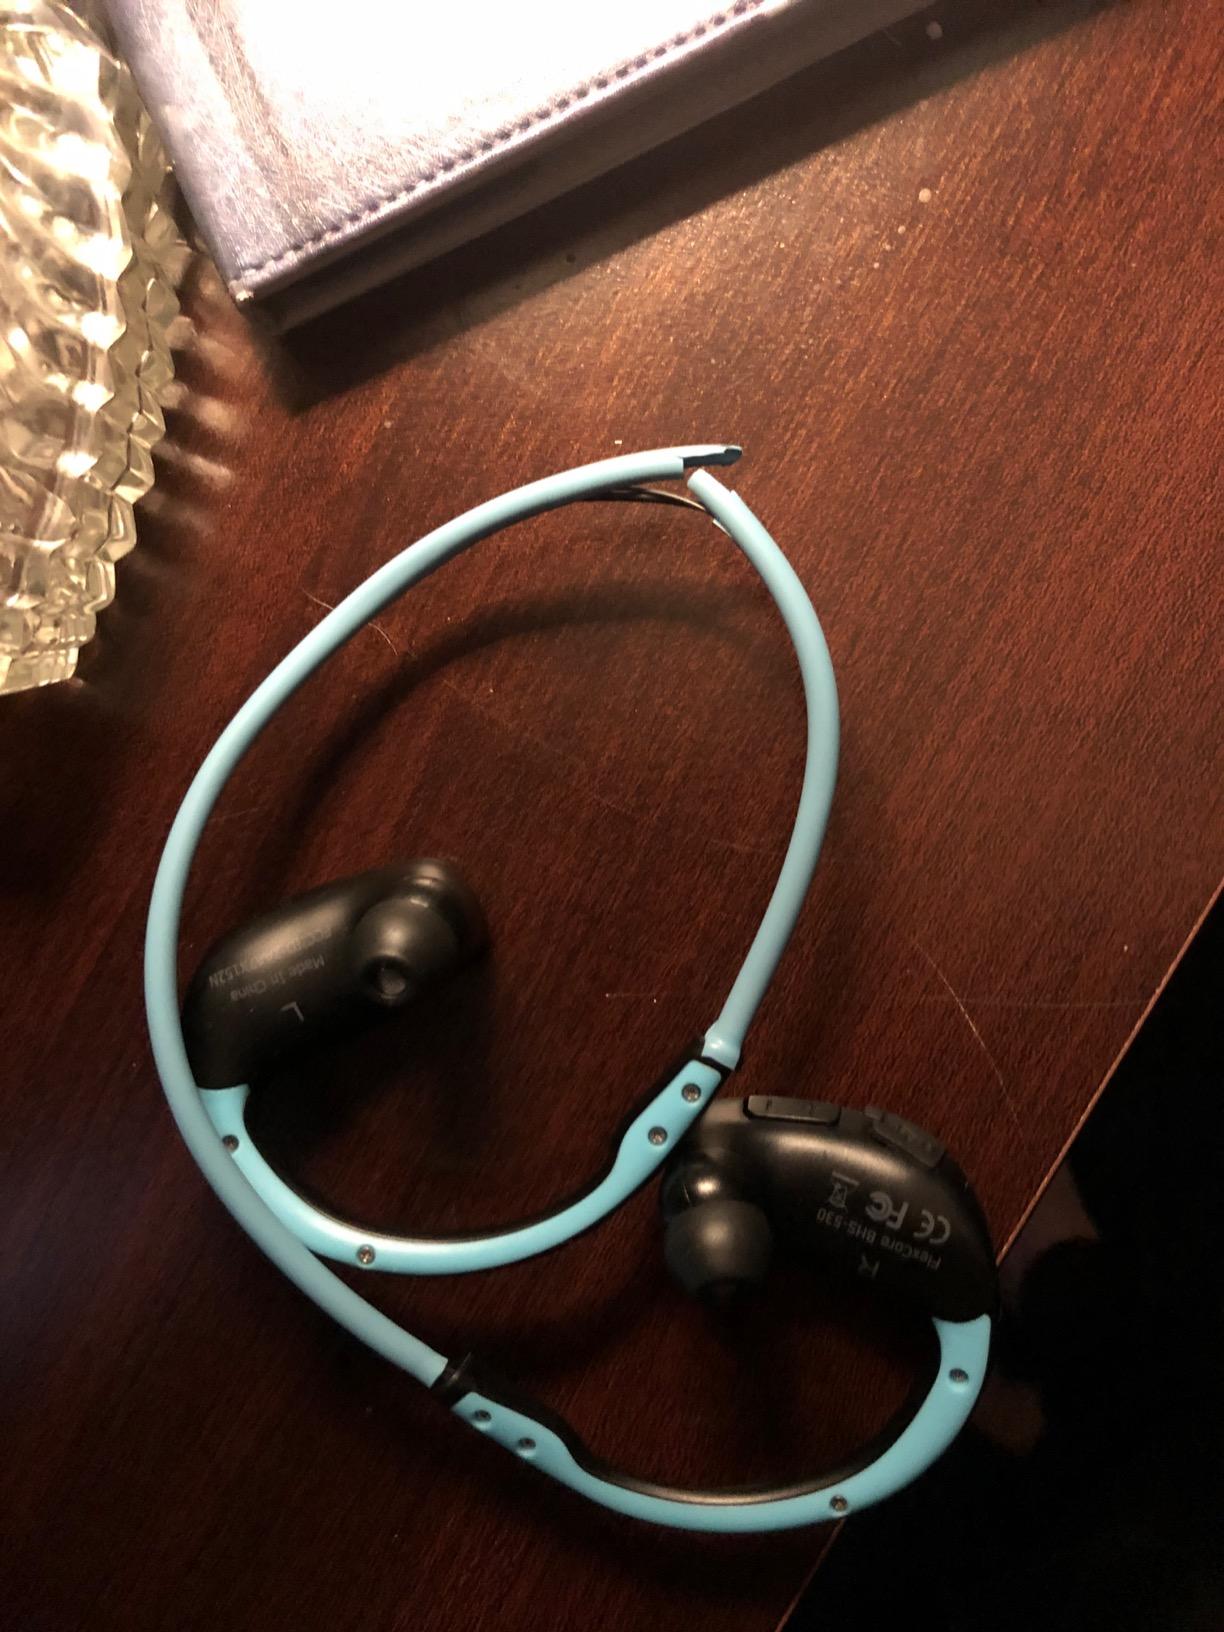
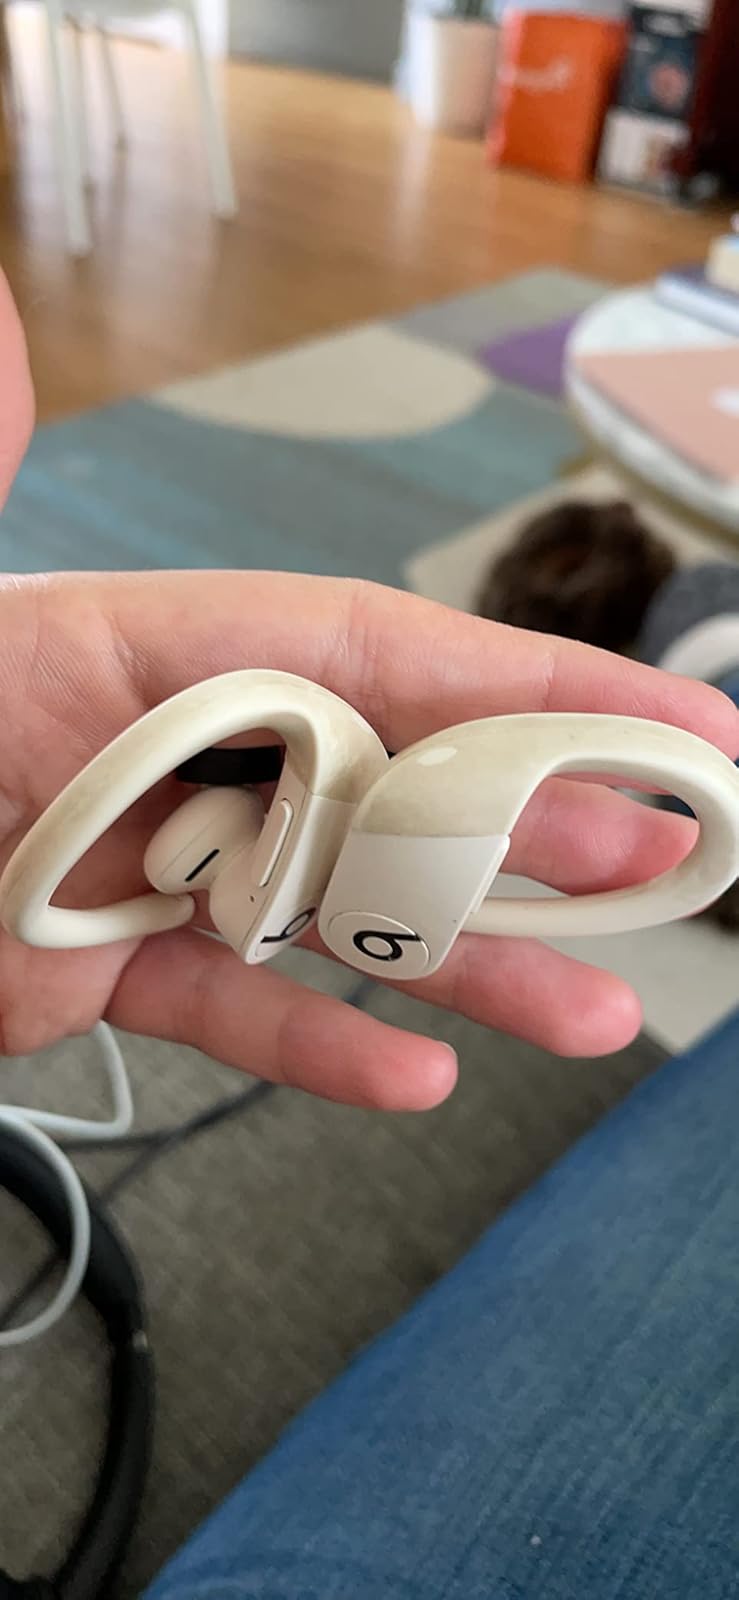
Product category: earbuds
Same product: no